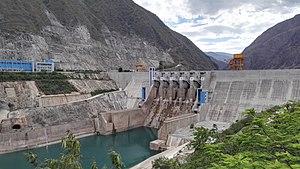
Le barrage de Ludila est un barrage sur la rivière Jinsha, situé dans la province du Yunnan en Chine. Il est associé à une centrale hydroélectrique de 2 160 MW, comprenant 6 turbines de 360 MW chacune. Sa production électrique moyenne est estimée à 9 957 GWh/an.